Sokodé

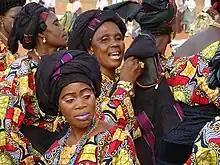
Dancers

" 'Gadao-Adossa-Kosso"': the main Kotokoli festival consists of three days of festivities, from Friday to Sunday. Celebrated the evening before Adossa, Gadao's function is to thank the ancestors for abundant harvests. Adossa, or the Festival of Knives, is an initiation rite originating with Semassi warriors who demonstrate their strength and courage by undergoing physical challenges. The next day is Kosso, the Festival of Women, in which women dance in the Municipal Park in Sokodé City.